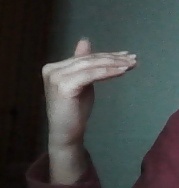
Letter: khaa